F-117A Nighthawk Stealth Fighter 2.0

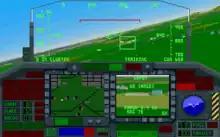
A day mission (MCGA/VGA mode).

The F-19 of the original game, which was published before the real fighter's specifications became public, carries weapons in four weapons bays. Given that the real stealth fighter's payload capacity falls short of that offered in "F-19", the sequel gives players the choice of aircraft: a "realistic" model carrying weapons in only two payload bays, or a variant retaining the four bays of the plane of the first game. In the PC version, both models of fighter resemble the F-117.